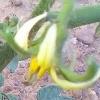
Crop: Tomato
Condition: healthy-leaf